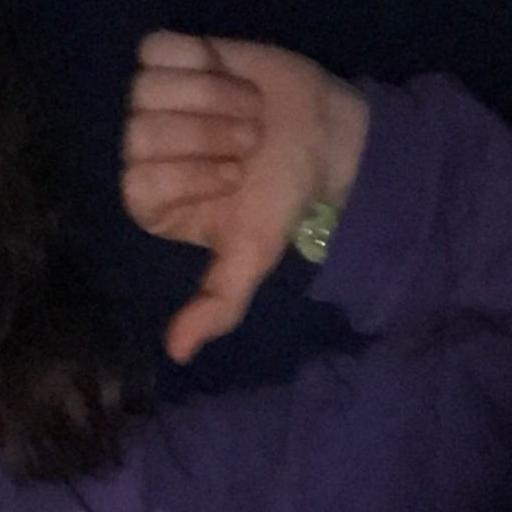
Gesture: dislike